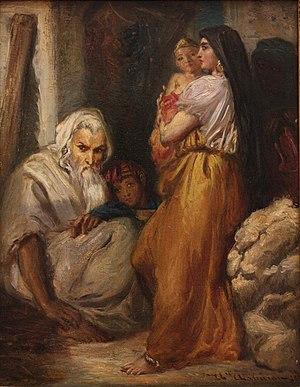
Intérieur juif à Constantine de Théodore Chassériau, 19e siècle
L'Histoire des Juifs à Constantine en Algérie s'étend de la période préislamique à la période contemporaine.
L'histoire des Juifs en Algérie remonte à l’Antiquité, sans qu’il soit possible de retracer avec certitude l'époque et les circonstances de l’arrivée des premiers Juifs dans le territoire de l’actuelle Algérie. Plusieurs vagues d'immigration ont en tout cas contribué à accroître sa population. Il est possible qu'il y ait eu des Juifs à Carthage et dans le territoire actuel de l'Algérie avant la conquête romaine mais le développement des communautés juives est lié à la présence romaine. Les révoltes juives des Iᵉʳ et IIᵉ siècles en terre d'Israël et en Cyrénaïque ont certainement causé l'arrivée d'immigrants juifs en provenance de ces contrées. Le prosélytisme juif parmi les Berbères est un fait historique établi, mais son importance reste débattue.